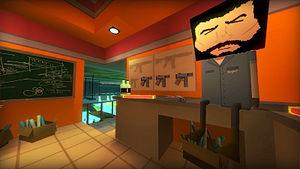
Thirty Flights of Loving est un jeu vidéo d’aventure en vue à la première personne développé par le studio de Brendon Chung, Blendo Games, et publié sur Microsoft Windows en août 2012 puis sur OS X en novembre. Il fait suite à Gravity Bone dont il réutilise le moteur de jeu basé sur une version modifiée de l’id Tech 2, le moteur graphique développé par id Software pour Quake II. Le joueur y suit trois personnages, dont le héros de Gravity Bone, préparant un braquage. À sa sortie, le jeu est globalement bien reçu par les critiques, le site Metacritic lui attribuant un score de 88 %. Une suite, baptisée Quadrilateral Cowboy, est sortie en 2016.